Manzanita

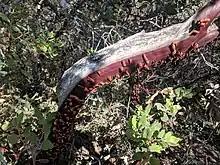
Manzanita bark peeling off in small curls

Manzanita wood is also used as perches for parrots and other large pet birds. The branches of the larger species are extremely long-lasting for this purpose.